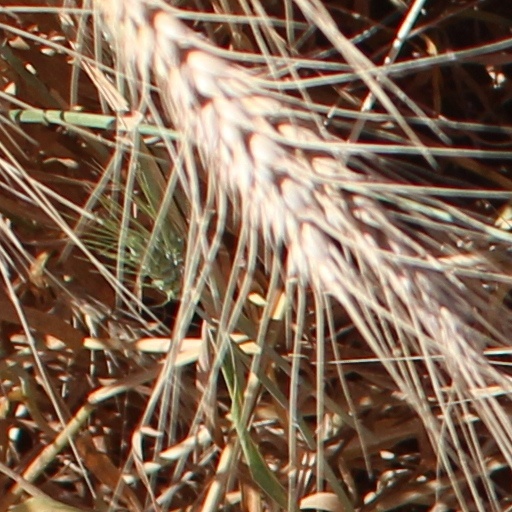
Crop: wheat